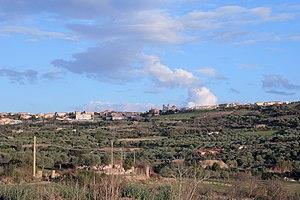
Tresnuraghes est une commune italienne de la province d'Oristano dans la région Sardaigne en Italie.